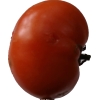
Label: tomato